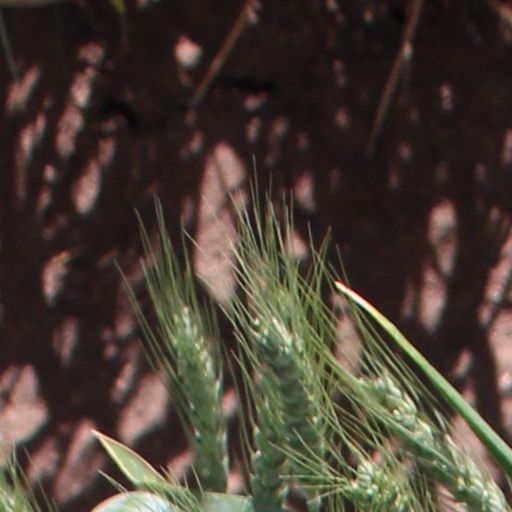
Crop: wheat